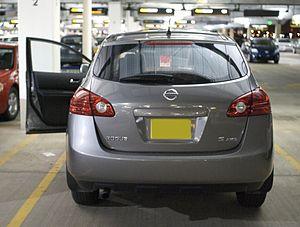
Le Nissan Rogue est une automobile de marque Nissan. C’est un crossover, concurrent des Mitsubishi Outlander et les Subaru Forester. Le prix du Rogue est entre 23 000 $ à 34 000 $ canadiens. Nissan a commencé à produire ce véhicule en 2008.